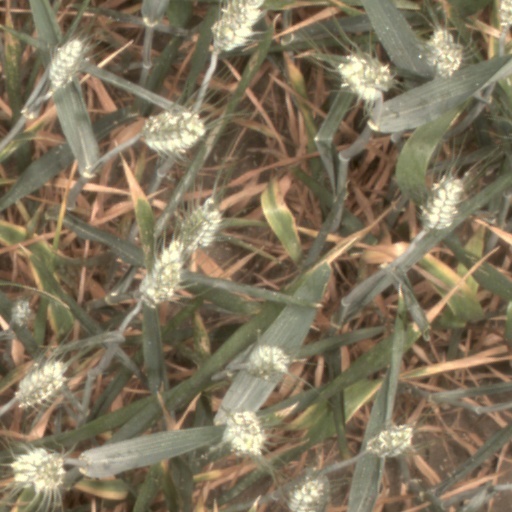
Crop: wheat